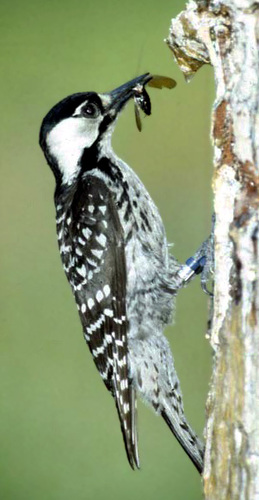
a bird has a black crown, white cheek patches, and white superciliarysa black and white long bird with a sharp pointed beak.
a black and white speckled bird with a long, black, straight beak, and a large head.
this bird has a speckled belly and breast with a long pointy bill.
the bird is speckled black and white with a longer pointy beak, black crown and white cheeks.
the crown is black with a long, slender beak, white cheek patch and partial white eyering, black and white pattern on wings and belly.
this bird has wings that are black and white and has a short bill
this bird has a white belly mottled with black and black wings mottled with white.
this black and white speckled bird has a sharp beak, small eyes and a large head compared to it's body.
this bird has a spotted black and white breast color scheme with a solid black crown
Species: Red Cockaded Woodpecker